Jiivi 2

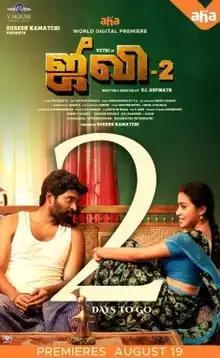
Official poster

Jiivi 2 is a 2022 Indian Tamil-language thriller film directed and written by V.J Gopinath and produced by Suresh Kamatchi. The film stars Vetri in the lead role, alongside an ensemble cast including Karunakaran, Ashwini Chandrashekar, Monica Chinnakotla, Rohini and Mime Gopi. The soundtrack album and background score was composed by K. S. Sundaramurthy. A sequel to "Jiivi" (2019), the film was released on 19 August 2022.